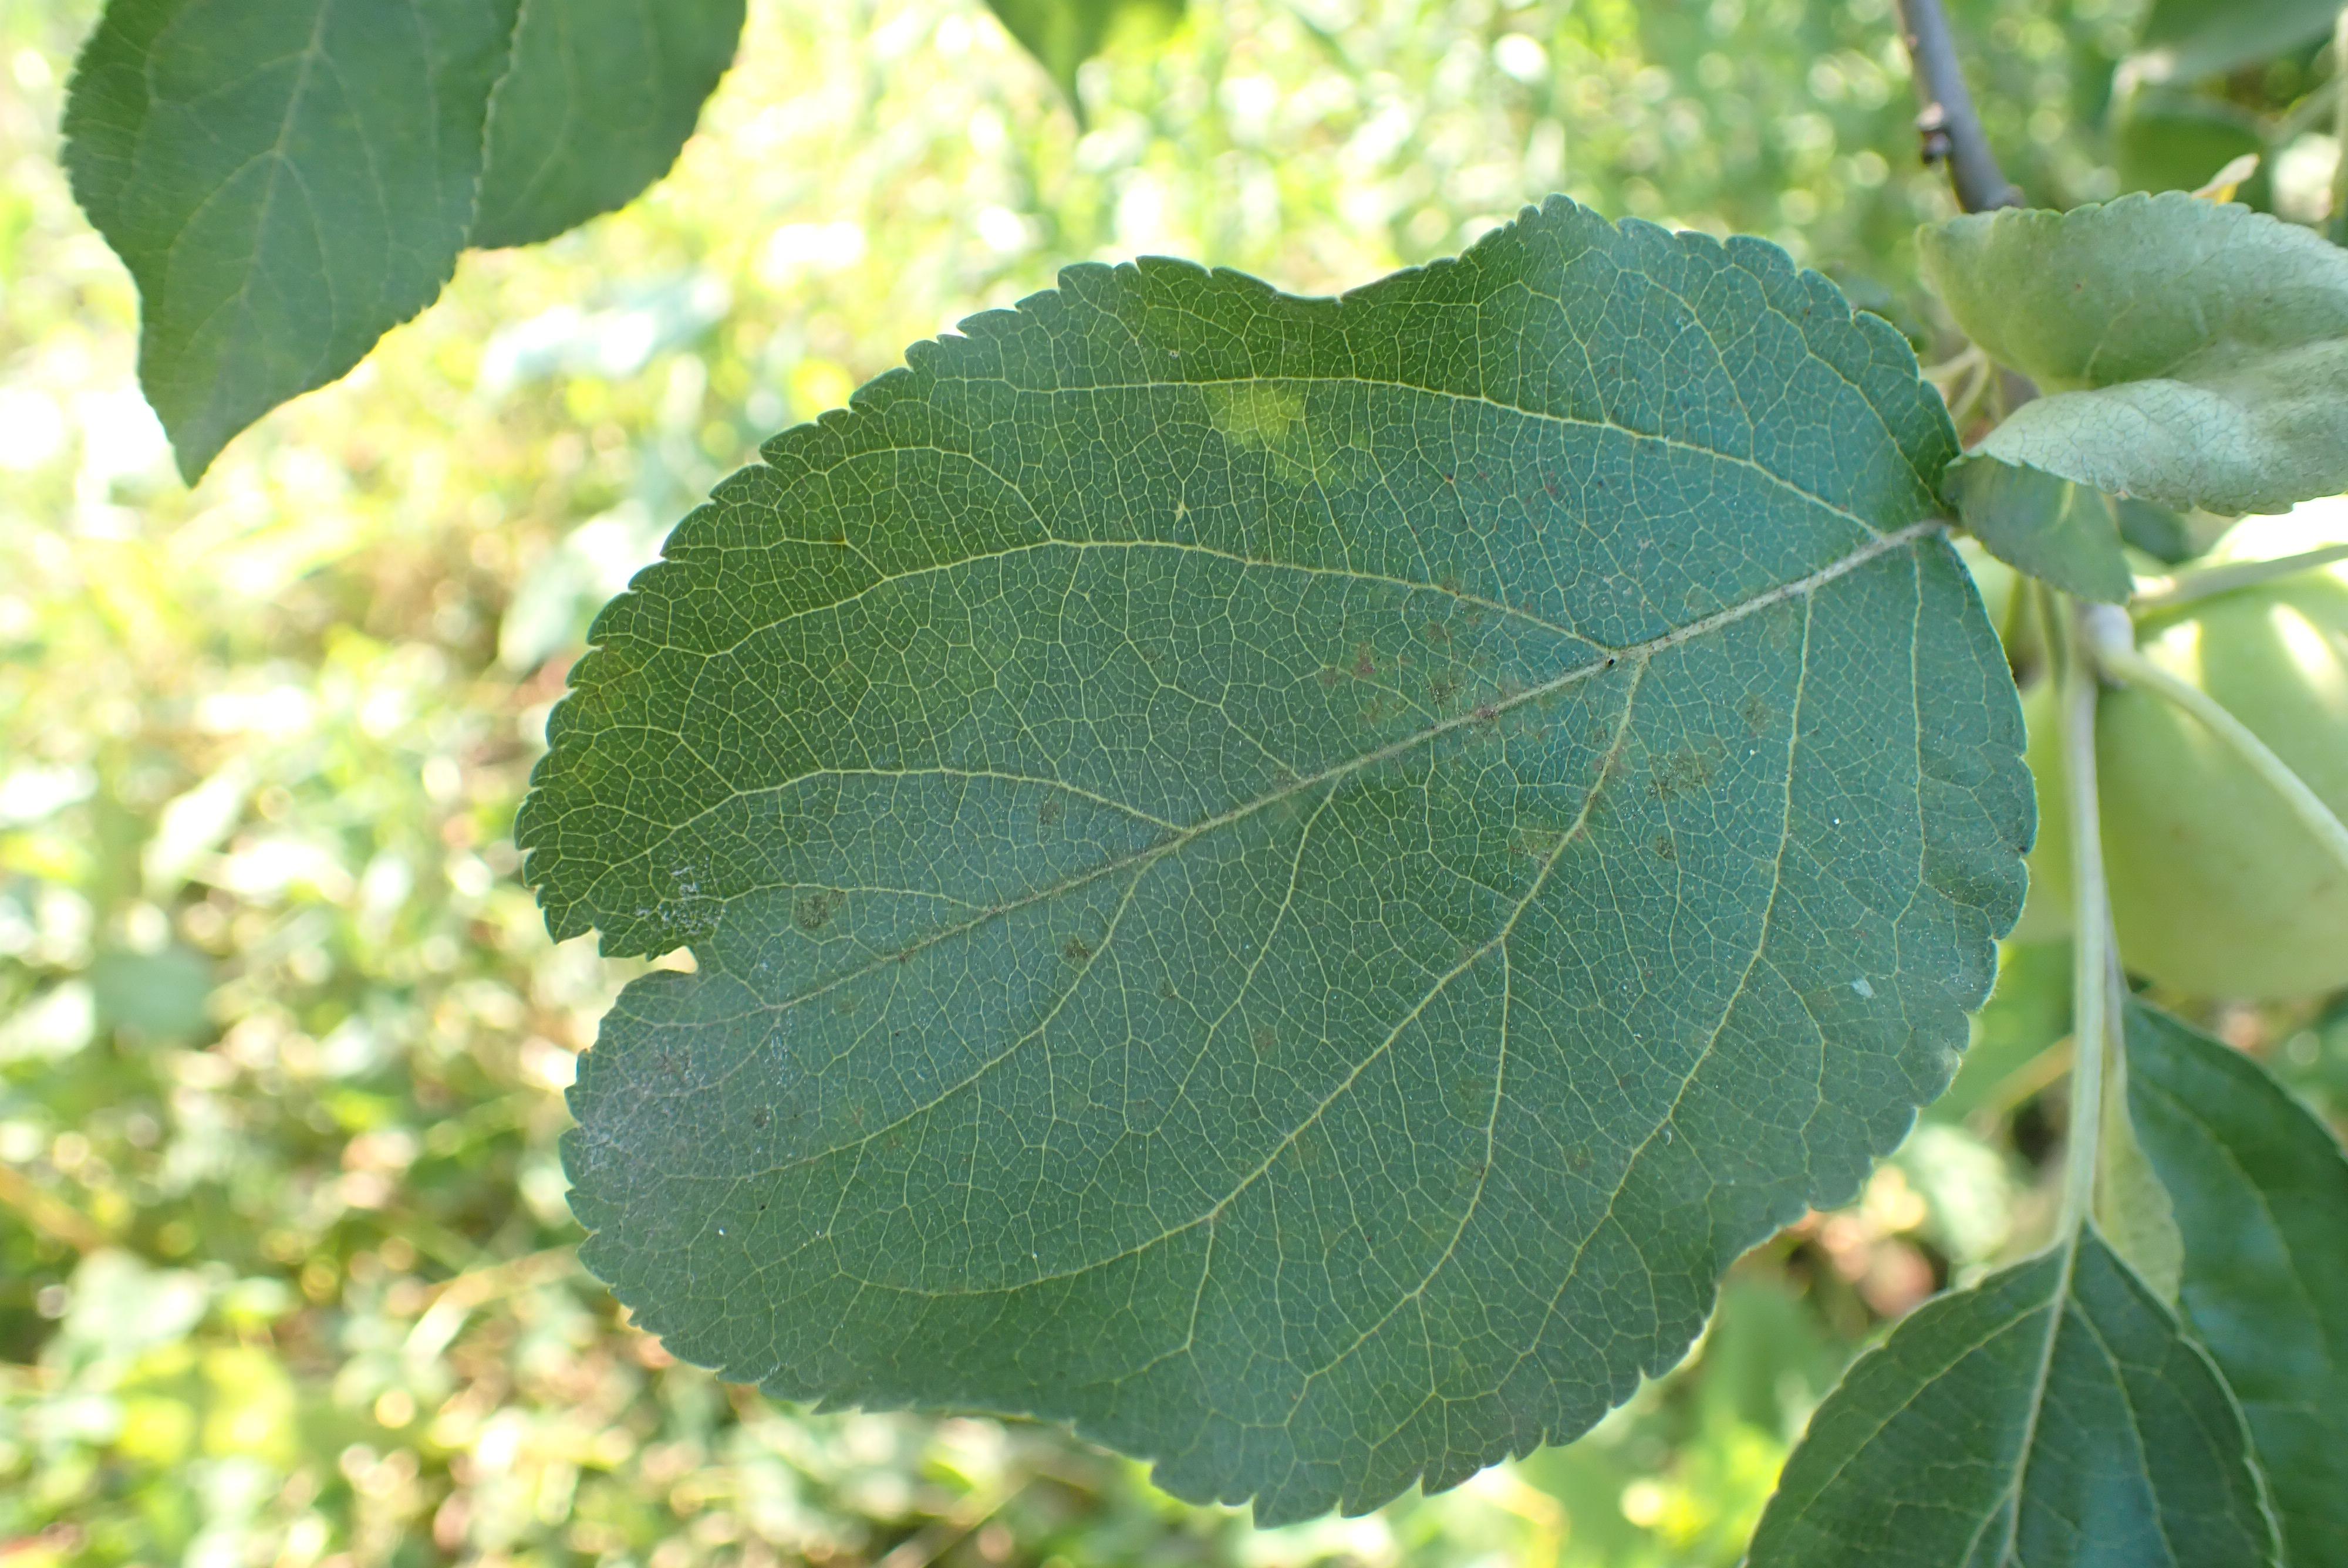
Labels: scab